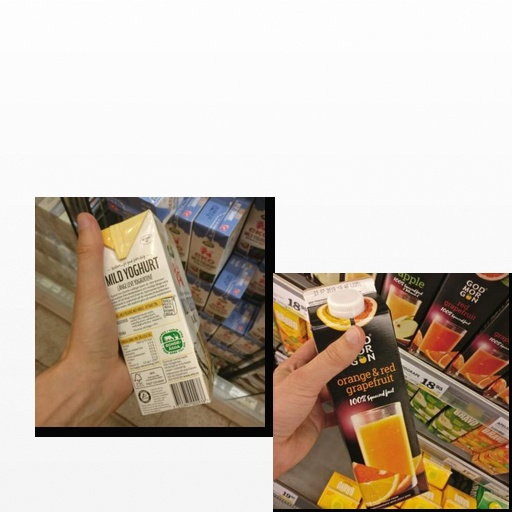
Food items: orange_red_grapefruit_juice, vanilla_yogurt